Cadbury

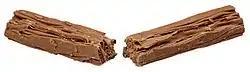
A Cadbury Flake split in half. They are popularly served in ice cream in a cone ("99 Flake").

The Cadbury script logo is derived from the signature of William Cadbury, the founder's grandson, in 1921. It was adopted as the worldwide logo in the 1970s. Adopting purple as the company's colour in 1905 to honour Queen Victoria who had died four years prior, Cadbury famously trademarked purple for chocolates with registrations in 1995 and 2004. However, the validity of these trademarks is the matter of an ongoing legal dispute following objections by Nestlé.